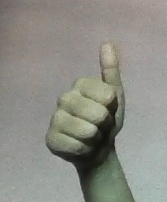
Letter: aleff